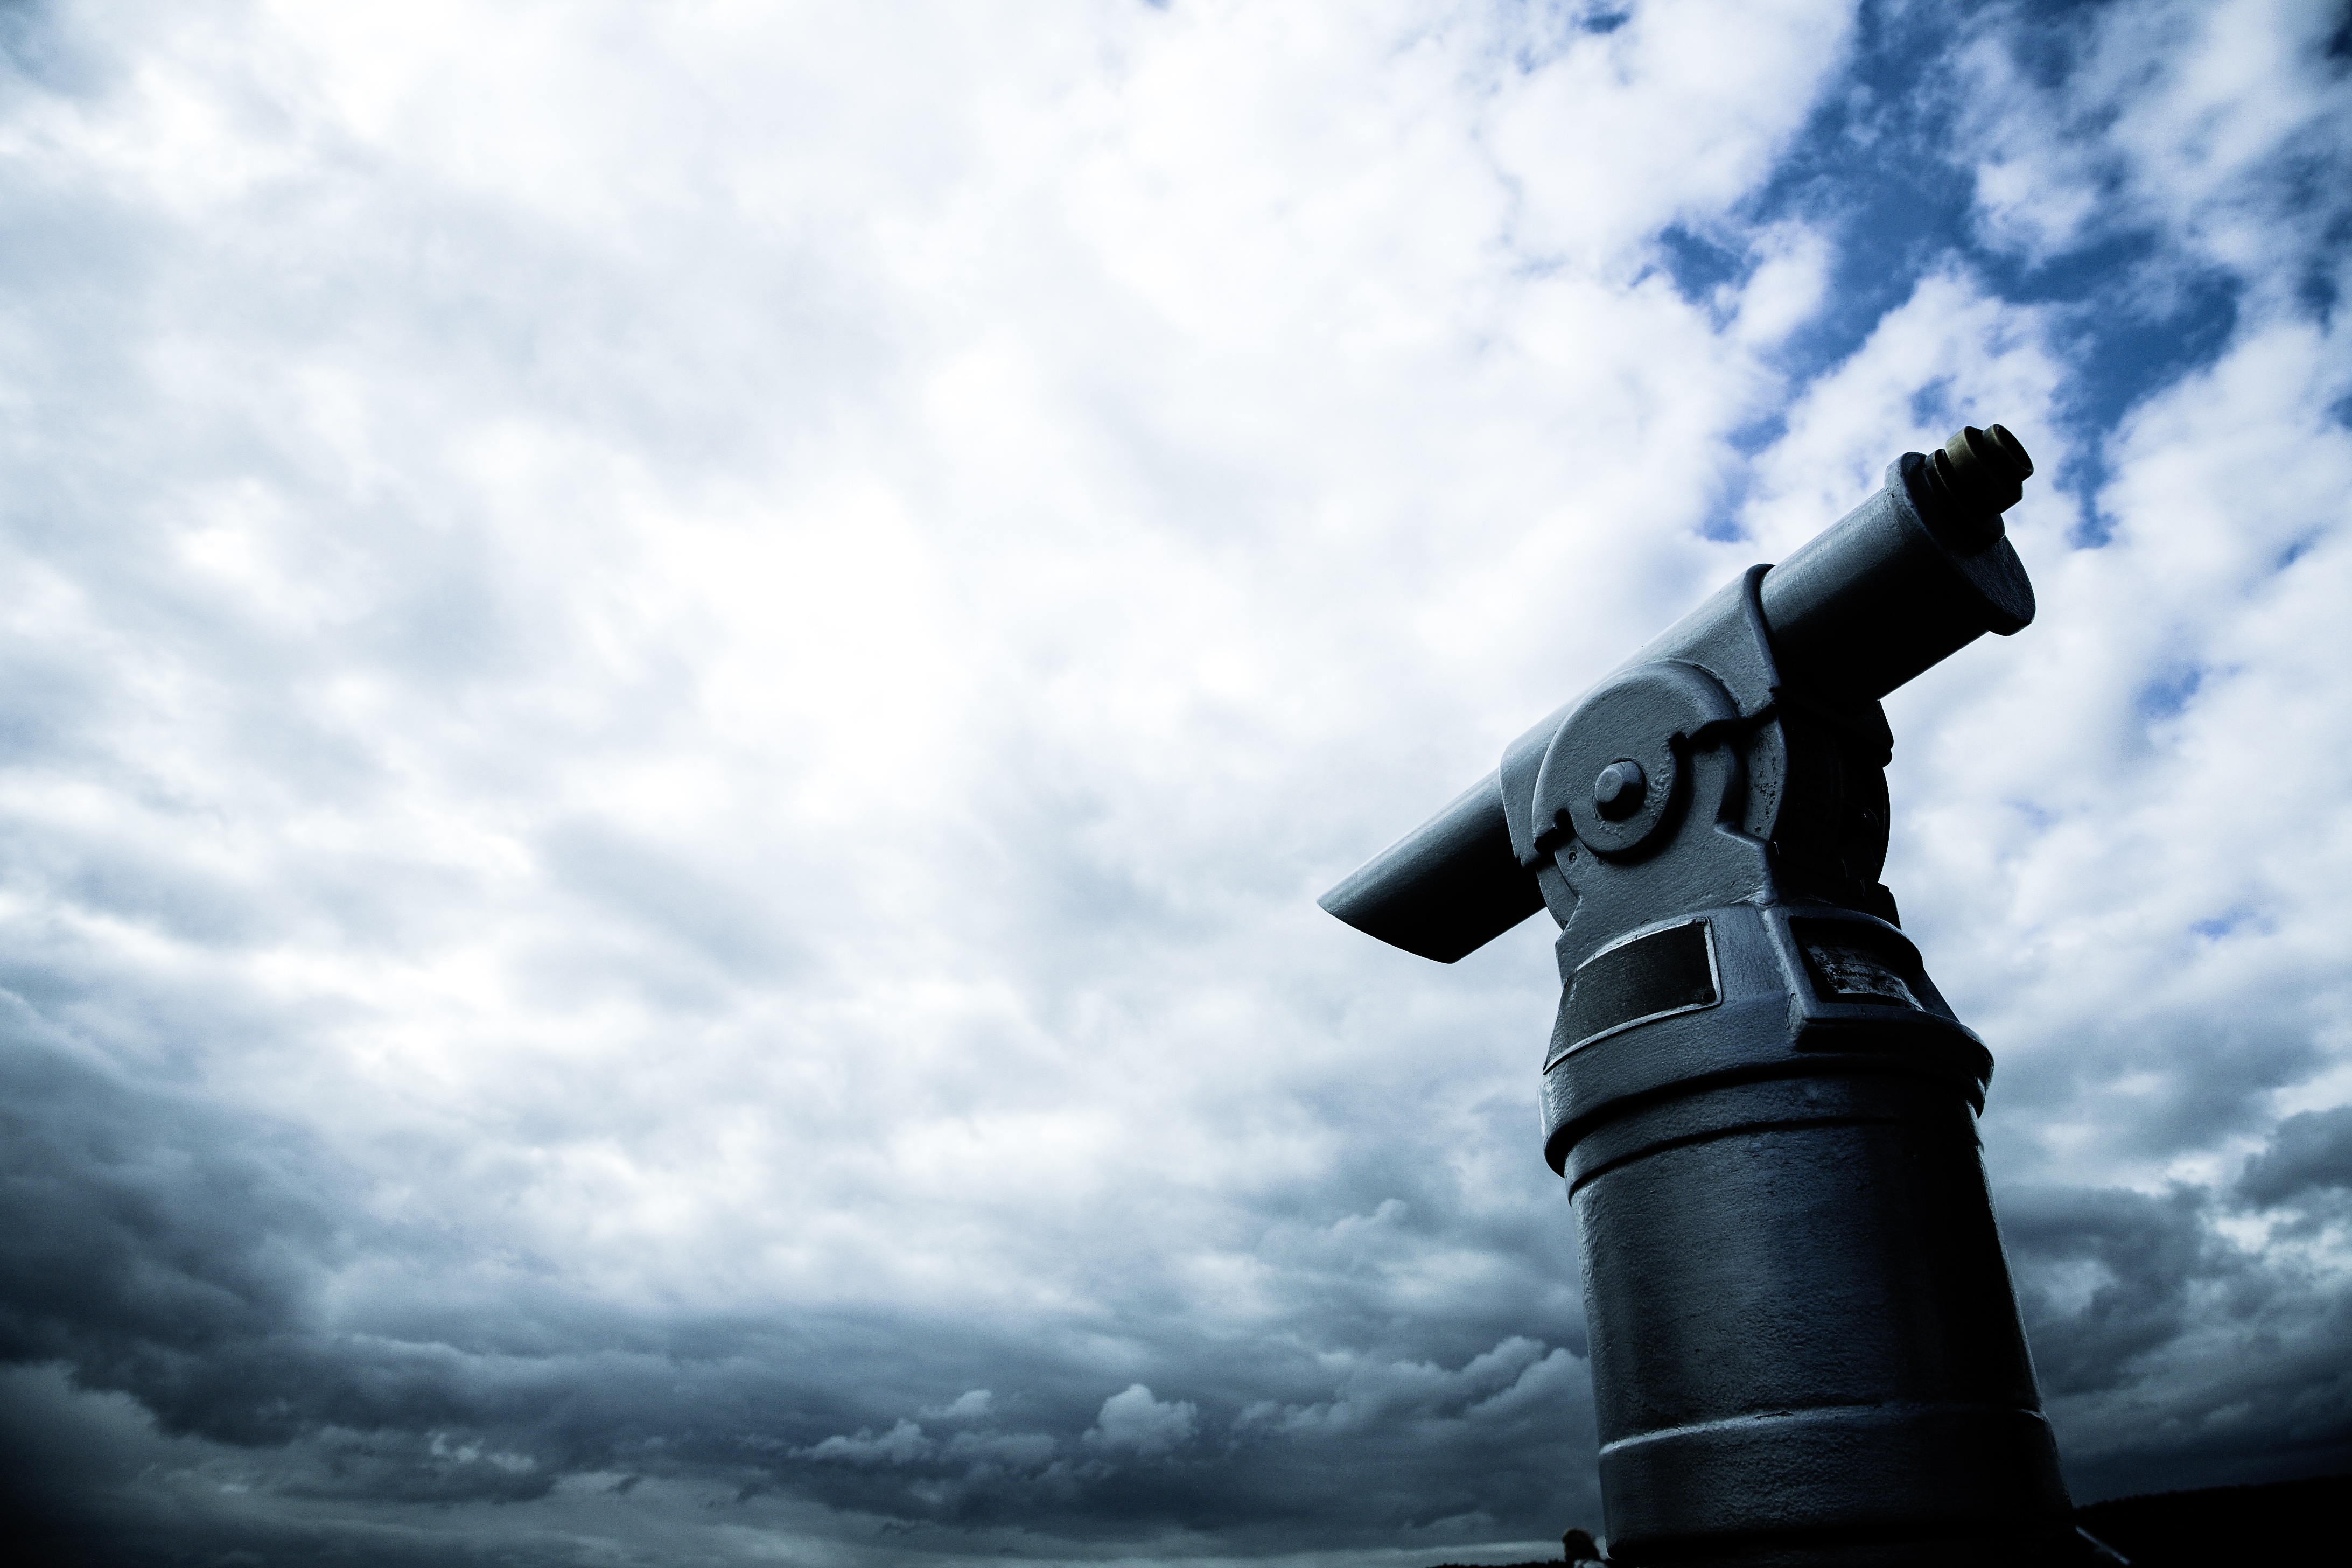
watch, light, cloud, sky, vintage, sunlight, view, wind, monument, panorama, lookout, statue, telescope, tower, blue, street light, clouds, mountains, outlook, wide, viewpoint, distant, distant view, foresight, meteorological phenomenon, atmosphere of earth